London Dungeon (song)

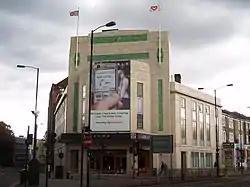
The Rainbow Theatre in London, where Glenn Danzig and Bobby Steele were arrested in December 1979

In June 1979, the Misfits shared a bill with the Damned during a performance at the nightclub Hurrah in New York City. After the gig, Misfits bassist Jerry Only briefly spoke with vocalist David Vanian of the Damned, along with the Damned's management, about the idea of the Misfits supporting the Damned during the latter's scheduled six-date tour of England that fall. On November 21, 1979, the Misfits flew to the United Kingdom for the tour, but the Damned, having scheduled a different opening act for their tour, was not expecting the Misfits' arrival. Nevertheless, the Damned's management booked the Misfits for the tour.